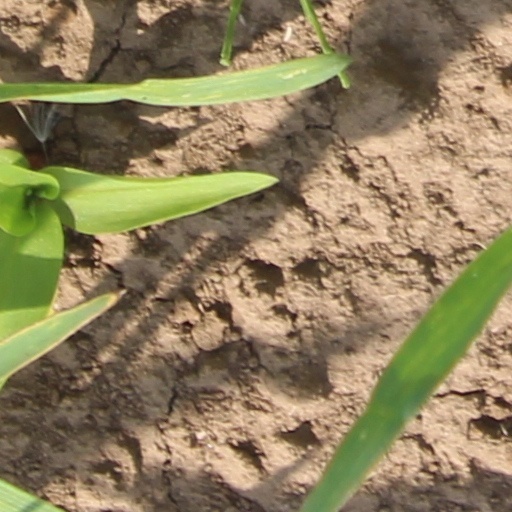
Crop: wheat